O-Zone (novel)

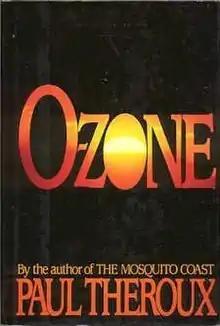
First edition (publ. Putman)

O-zone is a science fiction novel by the American author Paul Theroux published in 1986.